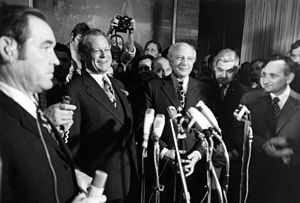
Forbundsdagsvalget 1972
SPDs leder Willy Brandt og FDPs leder Walter Scheel på valgnatten
Forbundsdagsvalget i Tyskland 1972 var valget til den 7. tyske Forbundsdag og blev afholdt den 19. november. Det var første gang efter etableringen af Forbundsdagen i 1949 at det blev afholdt valg før udgangen af den ordinære valgperiode på fire år. Valget førte til det bedste resultatet for SPD i partiets historie, og partiet blev for første gang i Forbundsrepublikkens historie det største parti i Forbundsdagen.